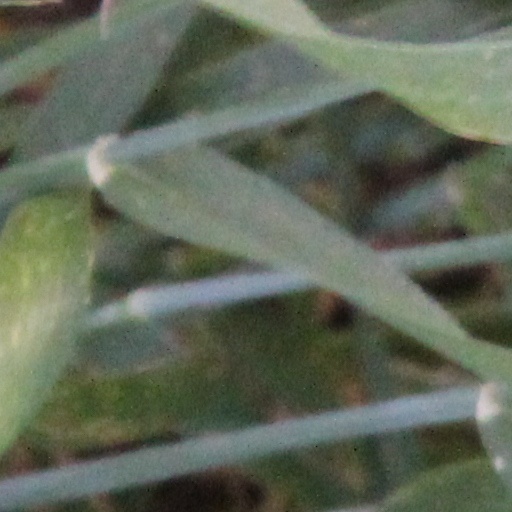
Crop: wheat